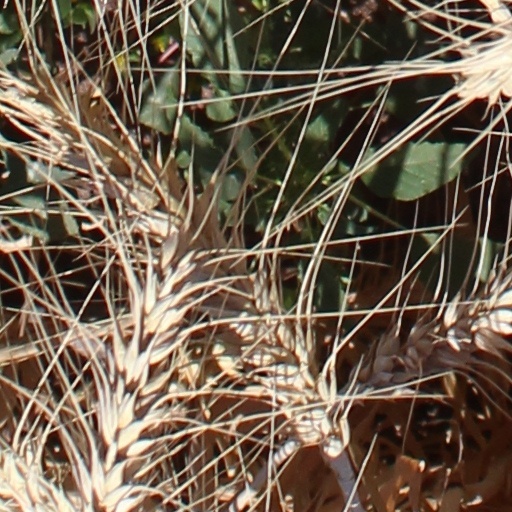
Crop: wheat